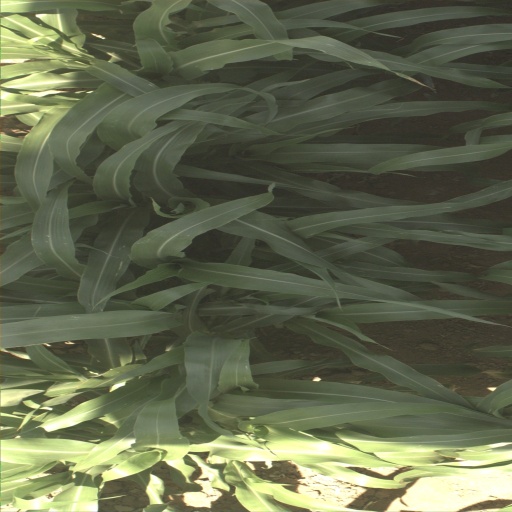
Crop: sorghum